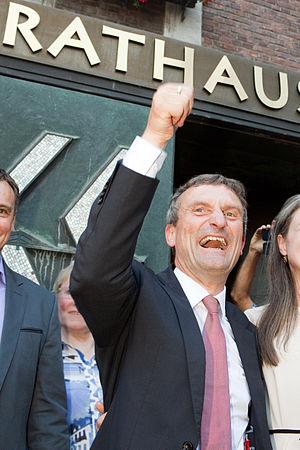
Thomas Geisel est un juriste et homme politique allemand du SPD, maire de Düsseldorf depuis 2014.